Veresk Bridge

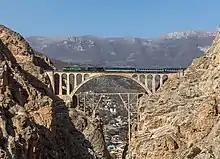
Veresk Bridge

The bridge stands above the valley bottom, its arch measures and the overall length of the bridge is . The bridge serves the Trans-Iranian Railway network in Northern Iran.